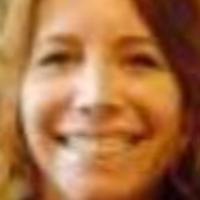
Age group: age 31-40